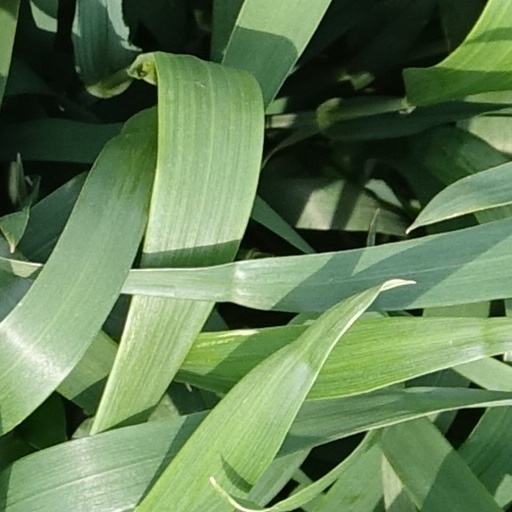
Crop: wheat